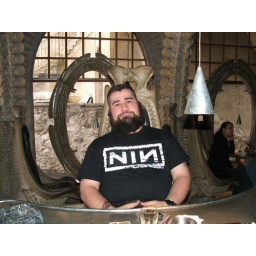
me in Giger bar over road from Giger museum